Begum Jaan (2017 film)

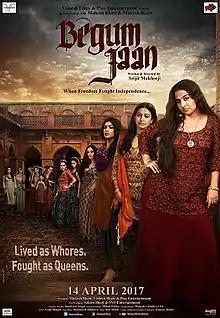
Film poster

Begum Jaan is a 2017 Indian Hindi period drama film. It is directed and co-written by National Film Award-winning director Srijit Mukherji in his Hindi directional debut and produced by Mukesh Bhatt, Vishesh Bhatt and Play Entertainment. The film is co-produced by Sakshi Bhatt and Shree Venkatesh Films with executive producer Kumkum Saigal. The cinematography is done by Gopi Bhagat. Lyrics, additional screenplay and dialogues have been penned by Kausar Munir and Rahat Indori.